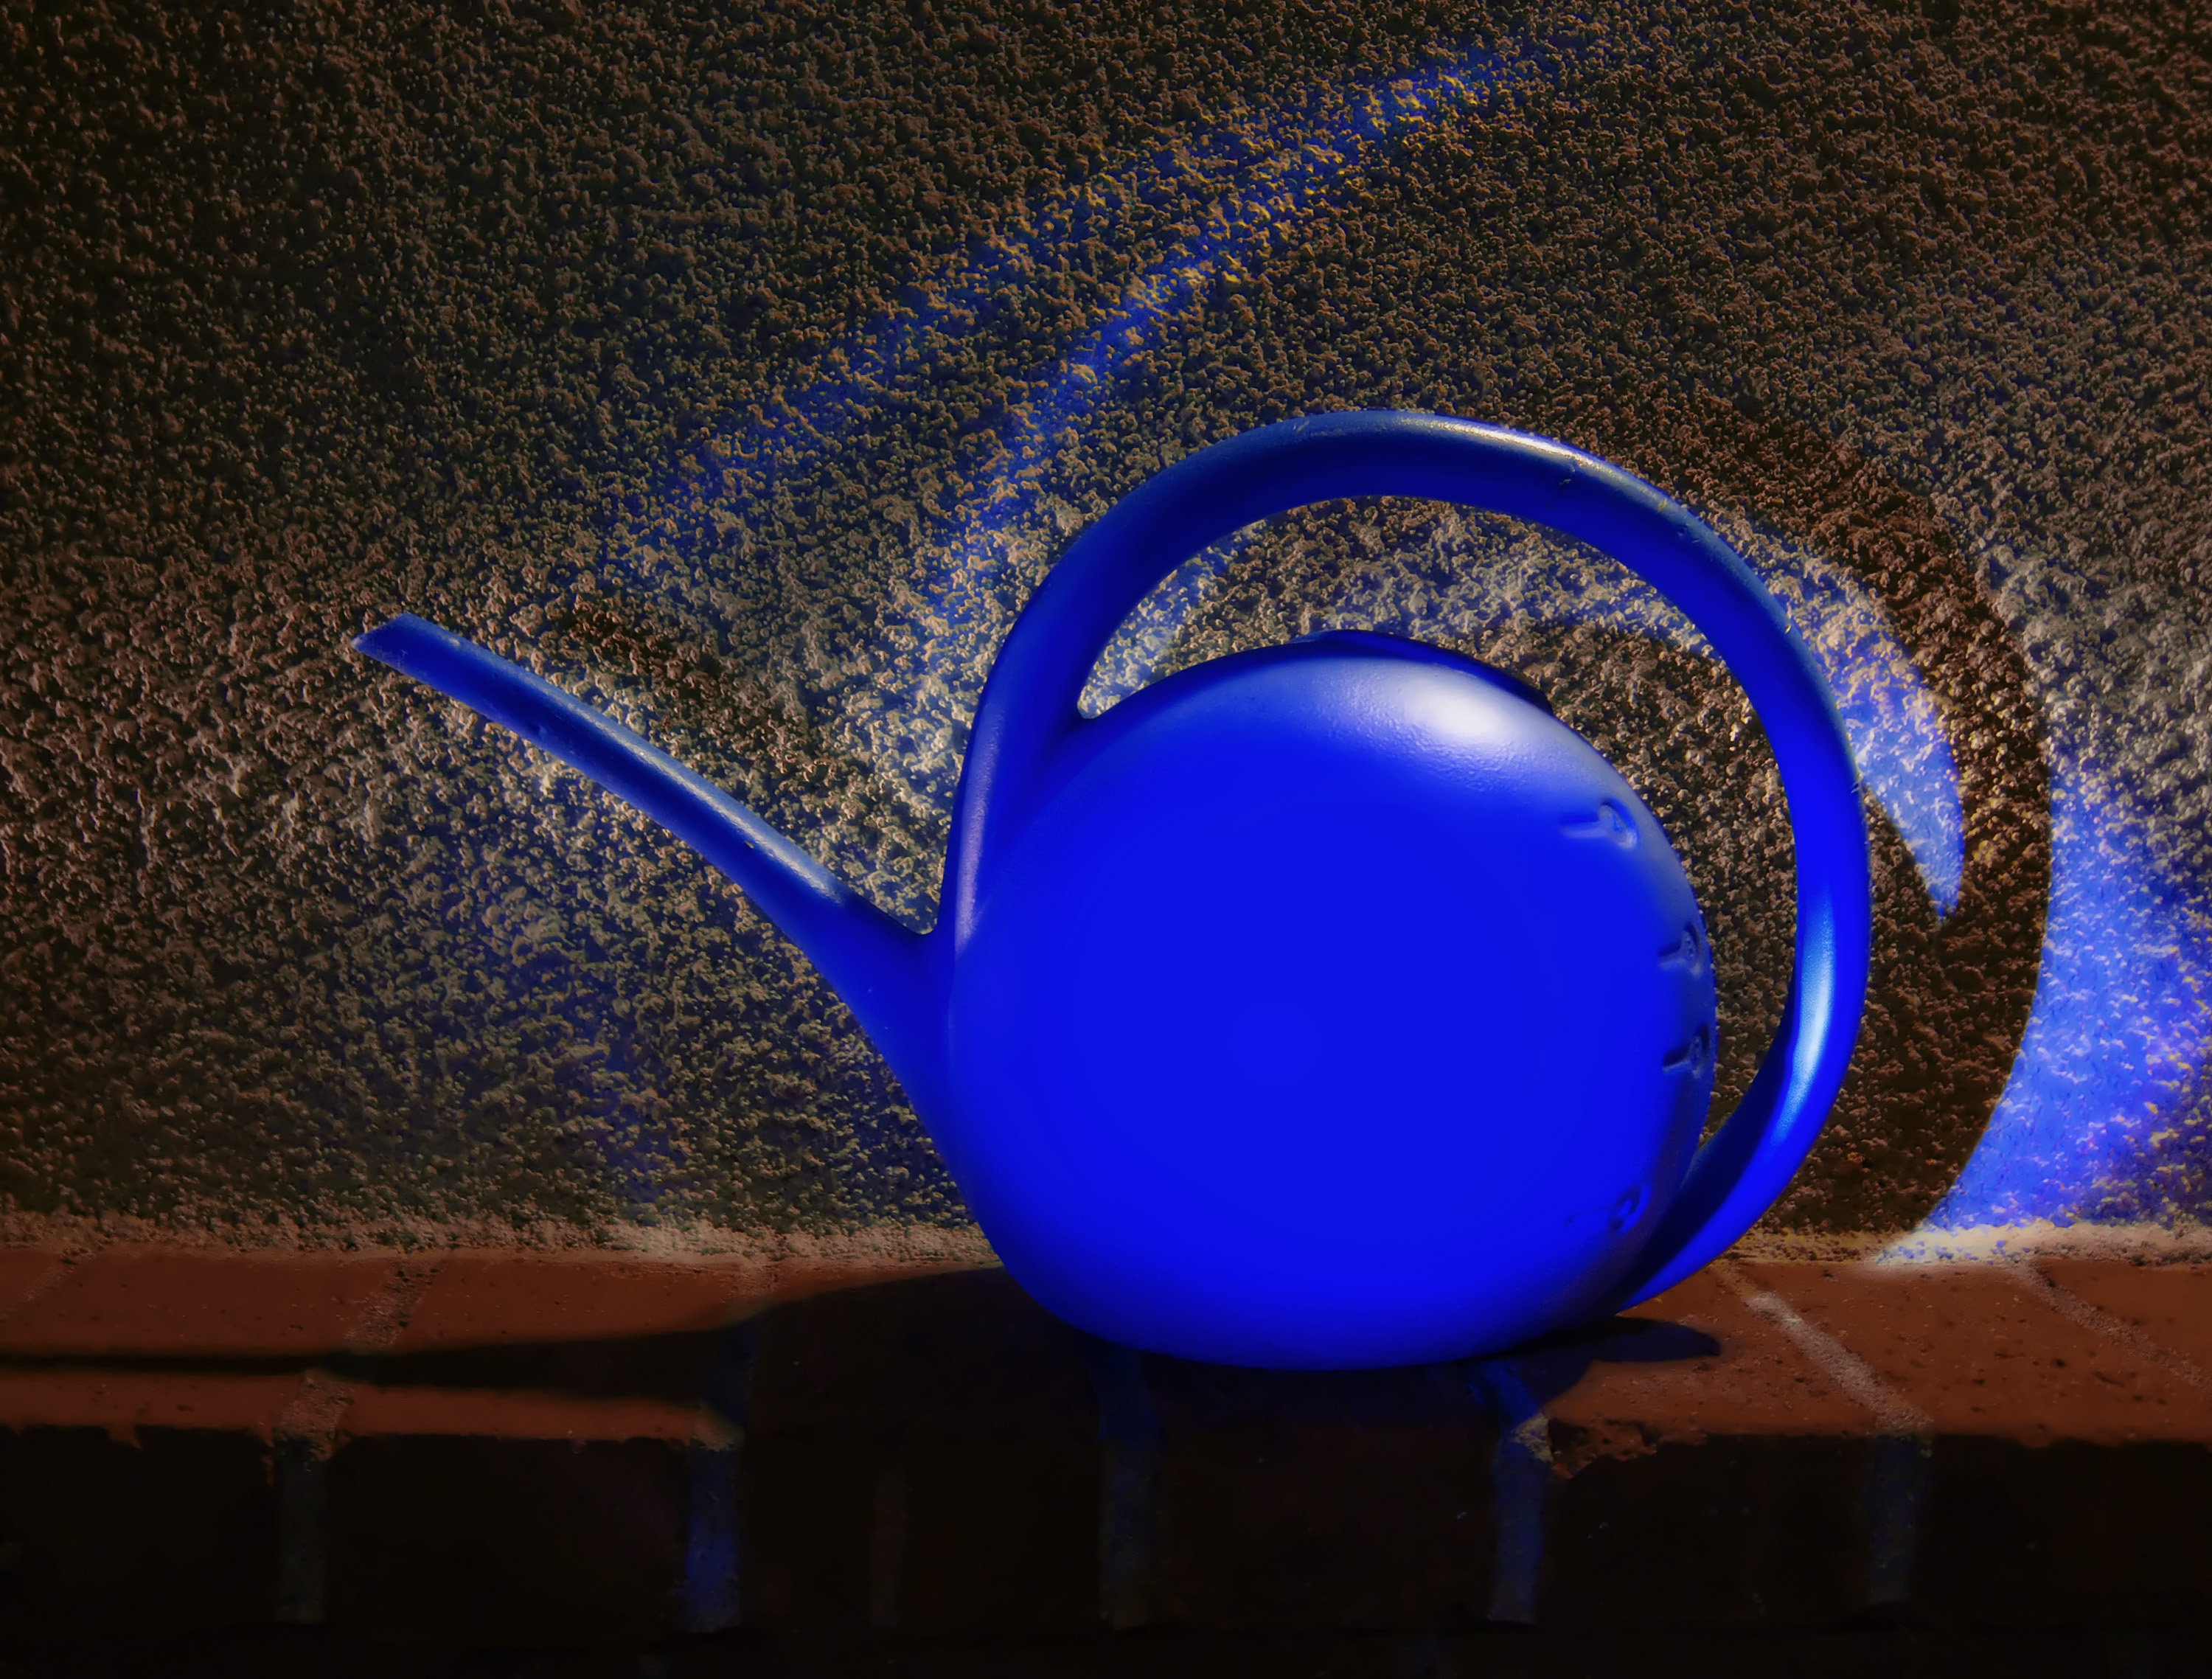
light, color, blue, circle, ball, sphere, shape, atmosphere of earth, computer wallpaper